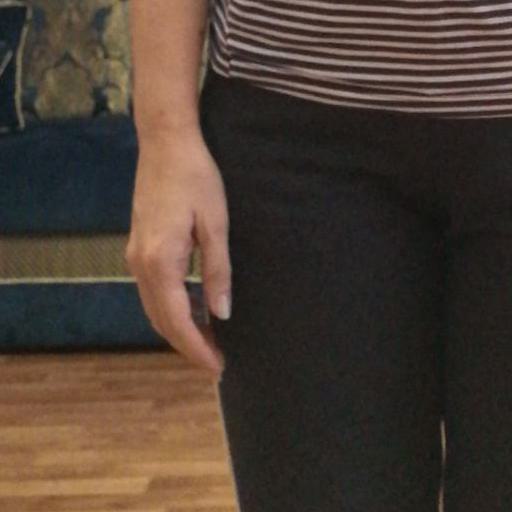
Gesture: no_gesture